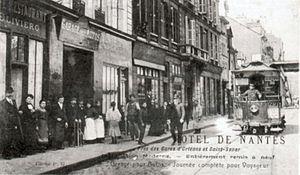
L'ancien tramway de Rouen fut construit après la guerre de 1870-1871 et mis en service en 1877. À cette époque de croissance industrielle et démographique, les anciens modes hippomobiles de transport, fiacres et omnibus, mis en place depuis la fin du XVIIIᵉ siècle et progressivement renforcés, ne suffisaient plus à assurer les dessertes urbaines.